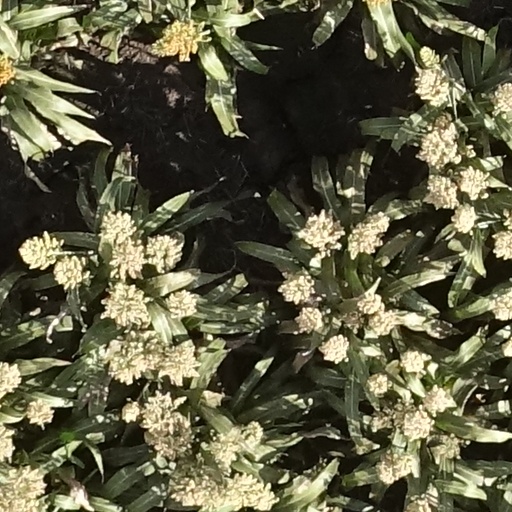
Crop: sorghum